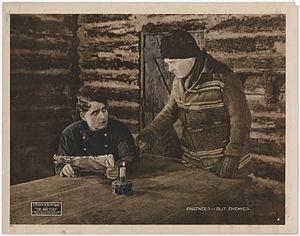
J. Warren Kerrigan est un acteur, réalisateur et scénariste américain, né à Louisville le 25 juillet 1879 et mort d'une broncho-pneumonie à Balboa Beach le 9 juin 1947.